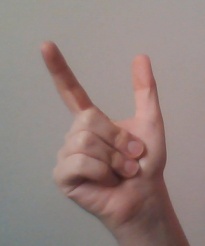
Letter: nun